Octavius Oakley

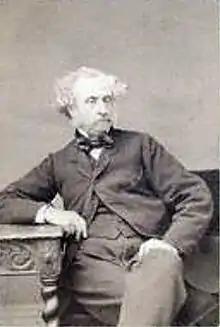
Octavius Oakley 1864

Octavius Oakley RWS (27 April 1800, in Bermondsey – 1 March 1867, in London), was a British watercolour portrait, figure and landscape artist.